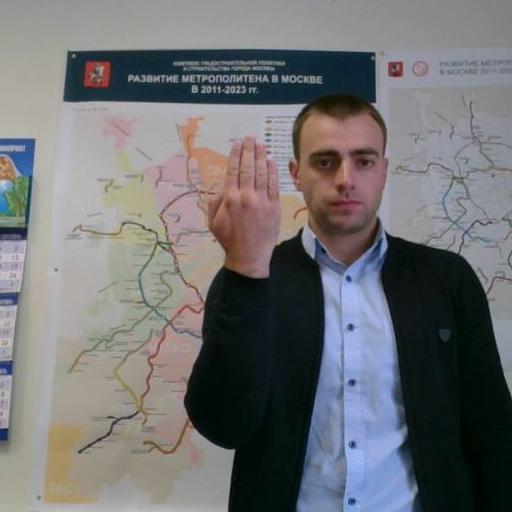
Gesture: stop_inverted